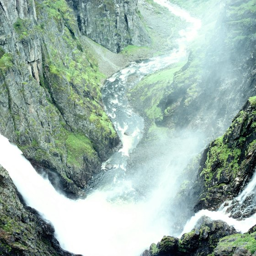
tall cliffs and rushing waterfalls contribute to the drama of fjords .